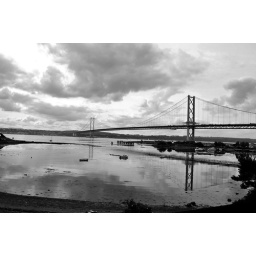
bridge in black and white , scotland